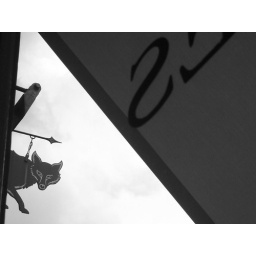
The sign for The Fox Reformed wine bar in Stoke Newington, North London. Taken from inside the Spence Cafe.